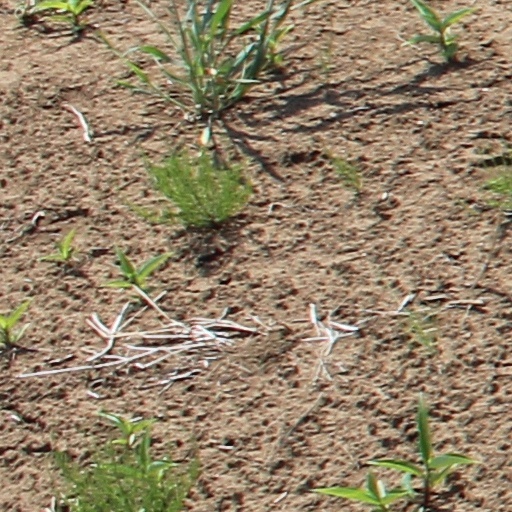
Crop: wheat